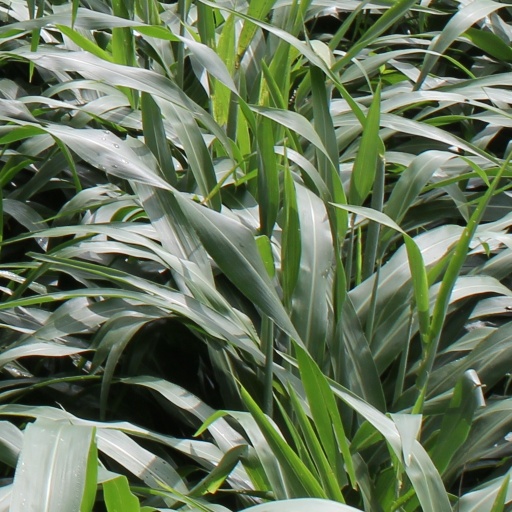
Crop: sorghum